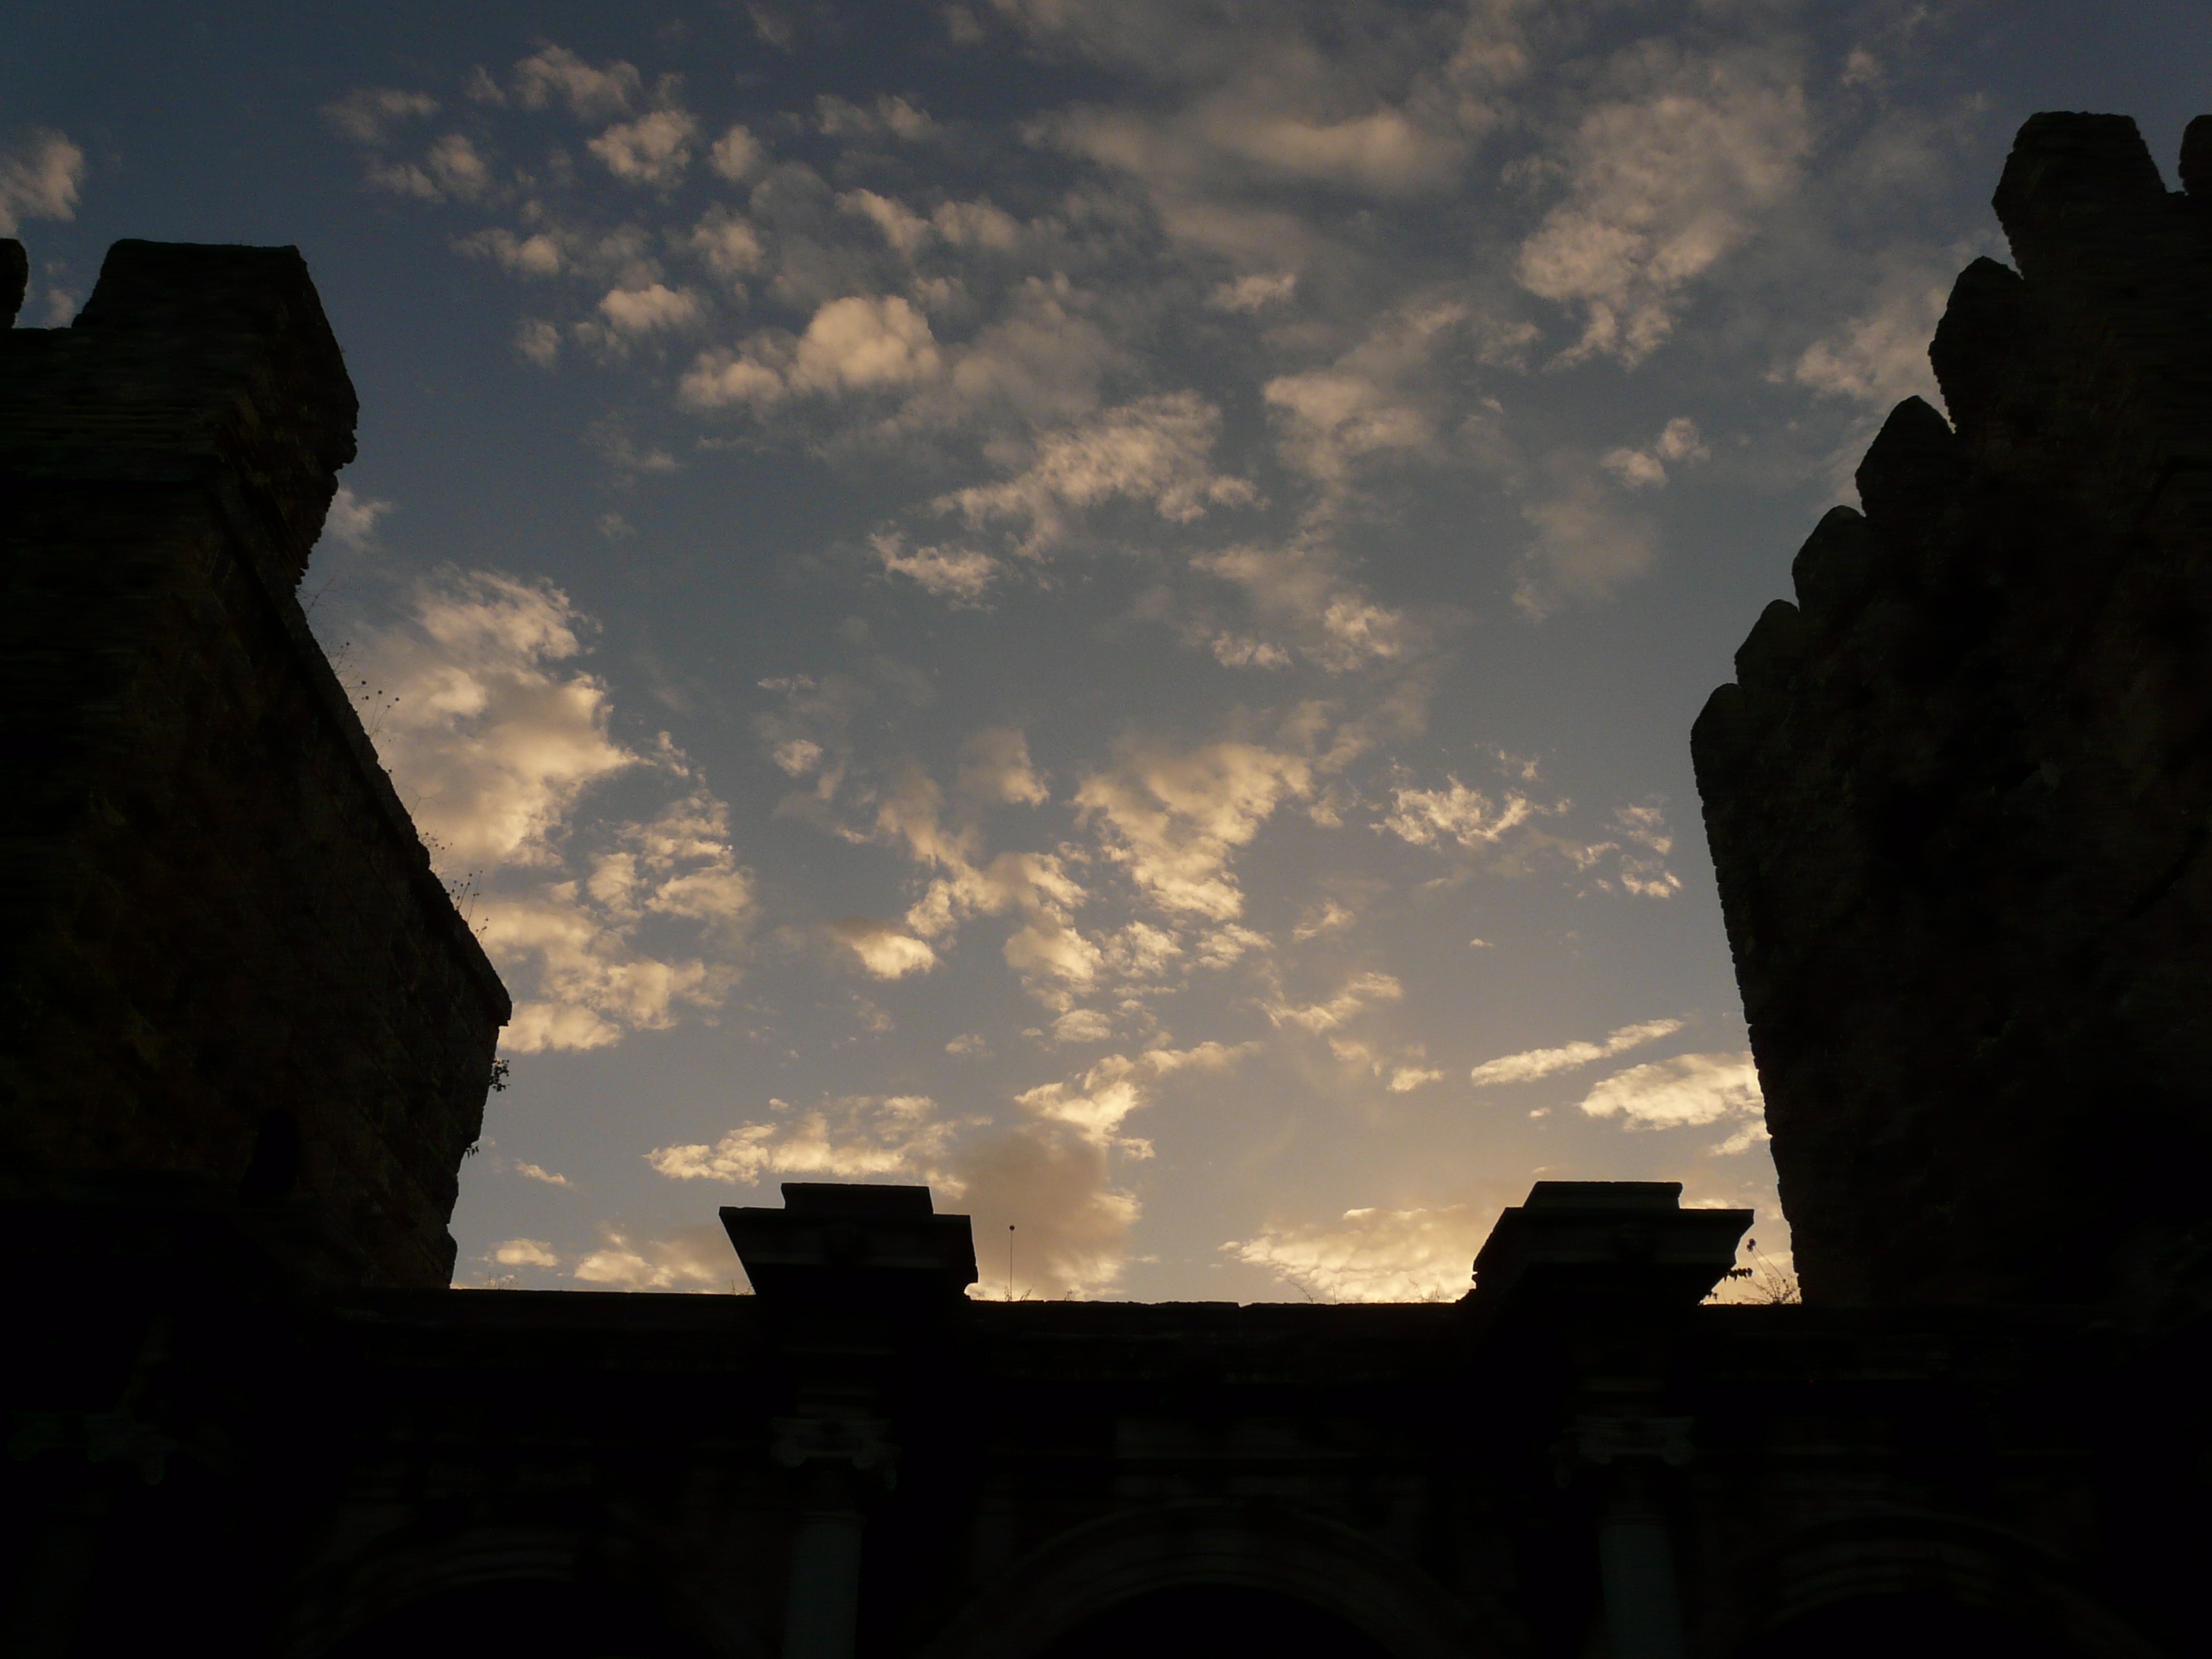
rock, horizon, silhouette, light, cloud, sky, sun, sunrise, sunset, sunlight, morning, building, dawn, dusk, evening, reflection, shadow, fireplace, darkness, temple, turkey, back light, antalya, hadrian's gate